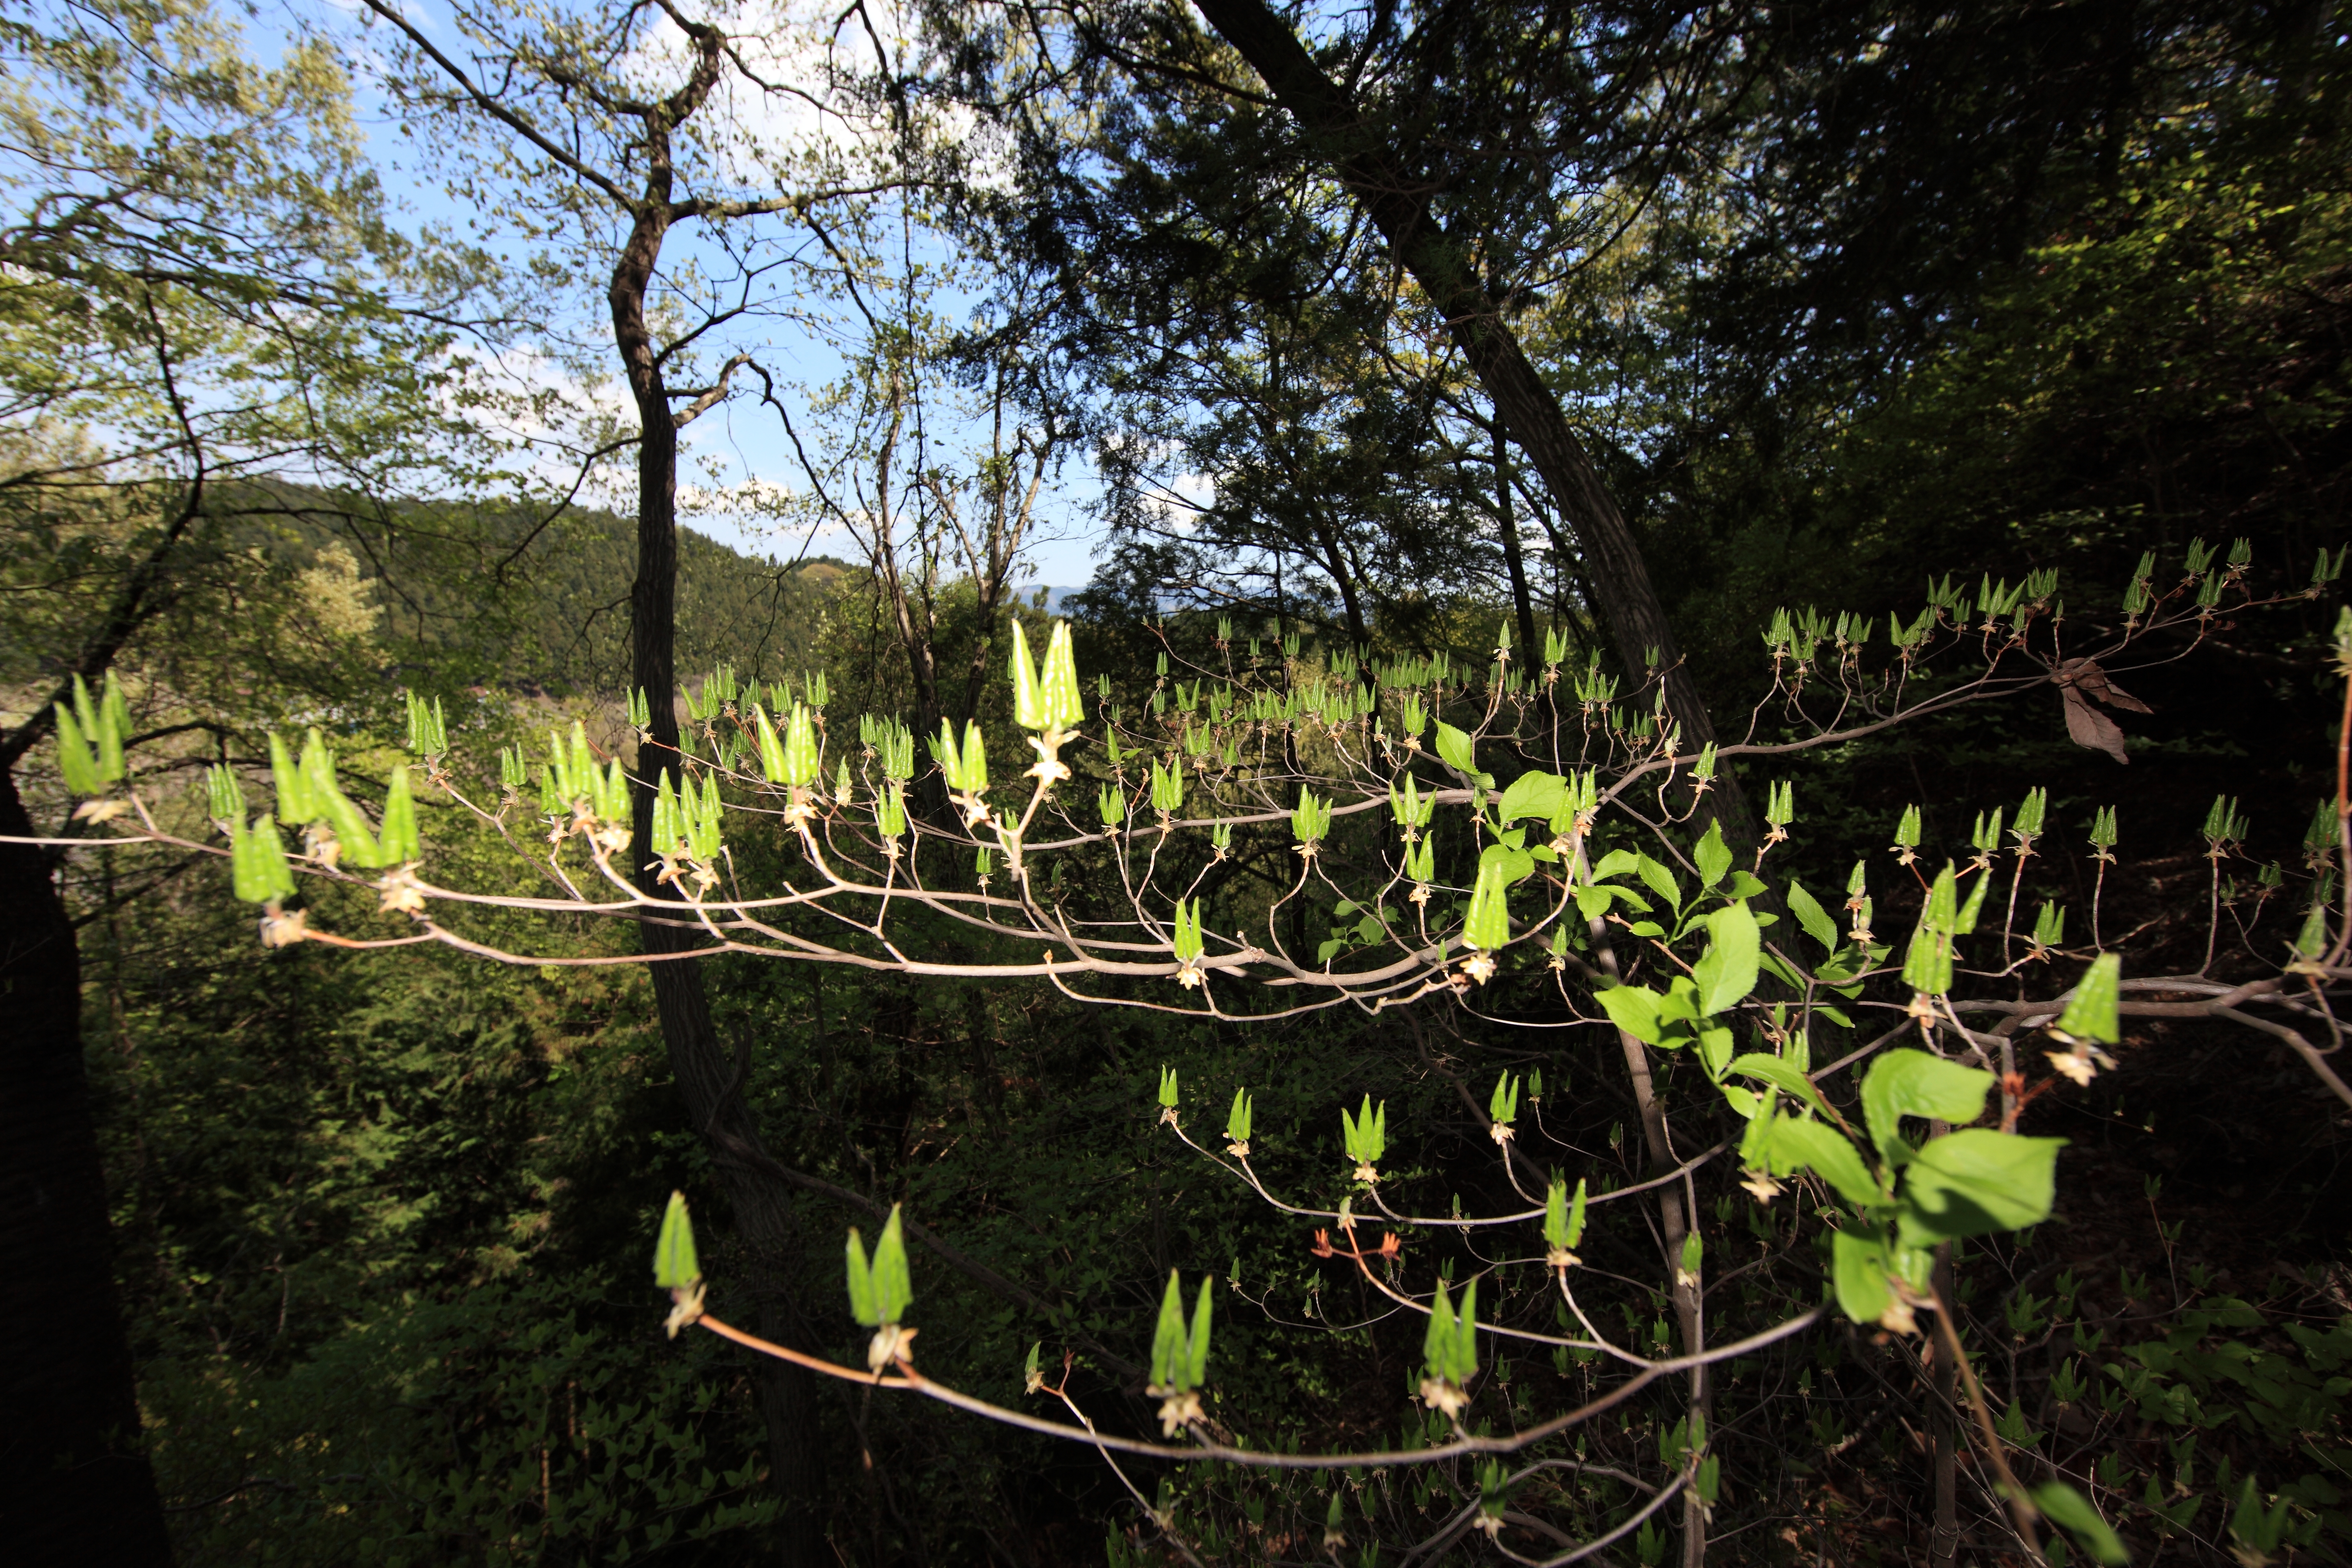
tree, nature, forest, swamp, leaf, flower, pond, young, green, high, jungle, botany, garden, flora, waterway, temple, shrub, rainforest, wetland, plantation, 5d, hires, woodland, habitat, markii, ecosystem, hi, res, resolution, saitama, chichibu, enyuuji, iwaidoh, freshverdure, woody plant